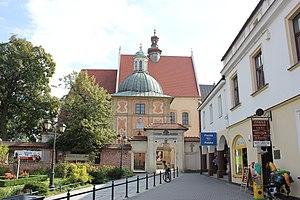
Cracovie est le chef-lieu de la voïvodie de Petite-Pologne. Située au bord de la Vistule, cette ancienne capitale de la Pologne, riche de mille ans d'histoire est considérée comme le véritable centre culturel et intellectuel du pays, qui s’enorgueillit de posséder l’une des plus anciennes universités d’Europe Centrale, l'Université Jagellonne.